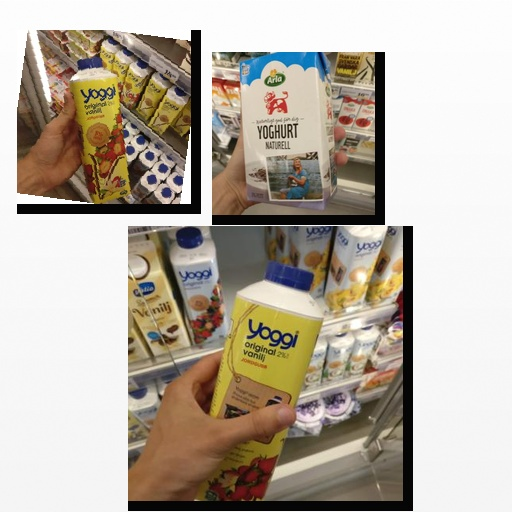
Food items: strawberry_yogurt, natural_yogurt, strawberry_yoghurt